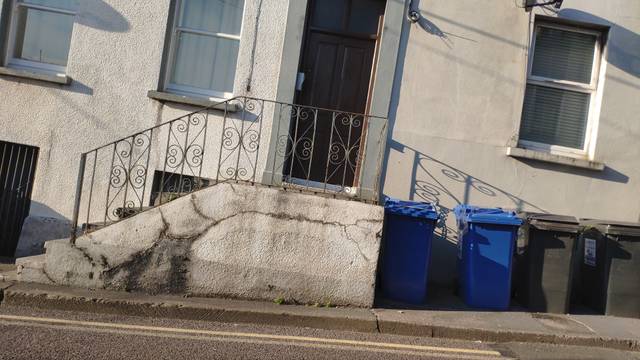
Region: Ireland
Coordinates: 51.902, -8.471